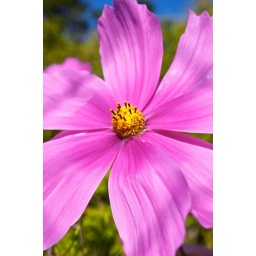
Lovely bright pink flowers out by the bay. Thanks for looking, comments are welcome :)